Geography of England

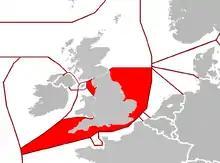
A map of English EEZ within the British Isles.

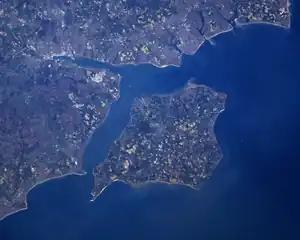
The Isle of Wight

The longest river in England is the River Severn which has its source in Wales, enters England at its confluence with the River Vyrnwy and flows into the Bristol Channel. The longest river entirely within England is the River Thames which flows through the English and British capital, London. The Vale of York and The Fens host many of England's larger rivers.